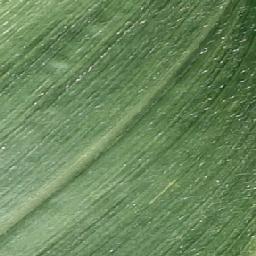
Label: Corn___healthy